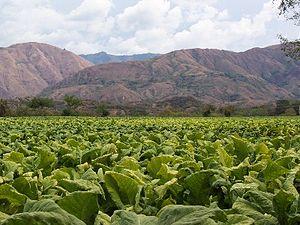
Culture de tabac, montagne sèche, Région de Huila
Fondée en 1986, IGN FI s’est imposée au niveau mondial dans l’élaboration et la réalisation de projets géomatiques. Elle propose son expertise aux grands donneurs d'ordre dans les domaines suivants : géodésie, métrologie, cartographie et infrastructure nationale de données géographiques, bases de données, SIG, portails thématiques, systèmes d’information foncier….